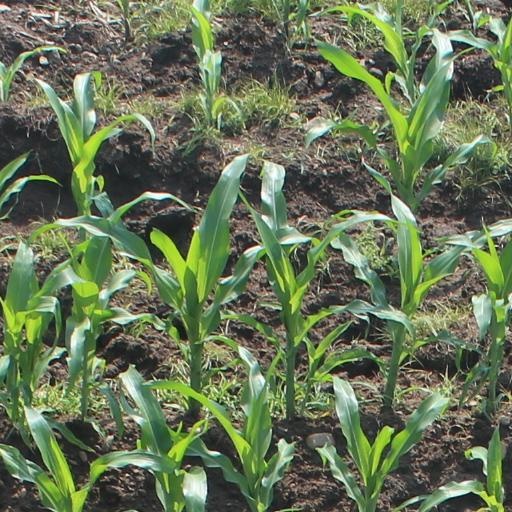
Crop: maize; corn